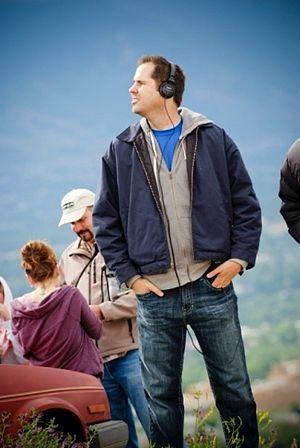
Daryn Tufts est un acteur, scénariste, producteur de cinéma et réalisateur né le 1ᵉʳ avril 1973 à Arcadia.